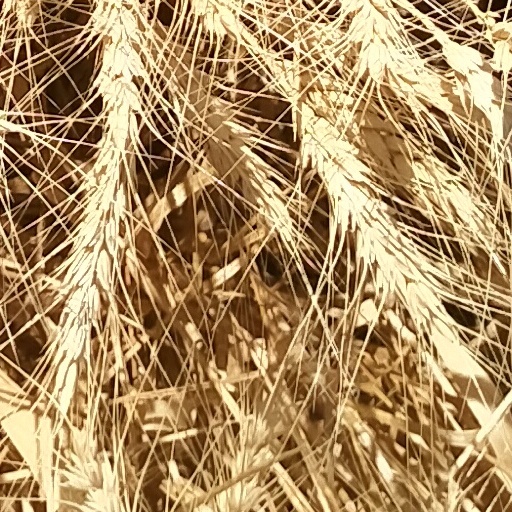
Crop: wheat